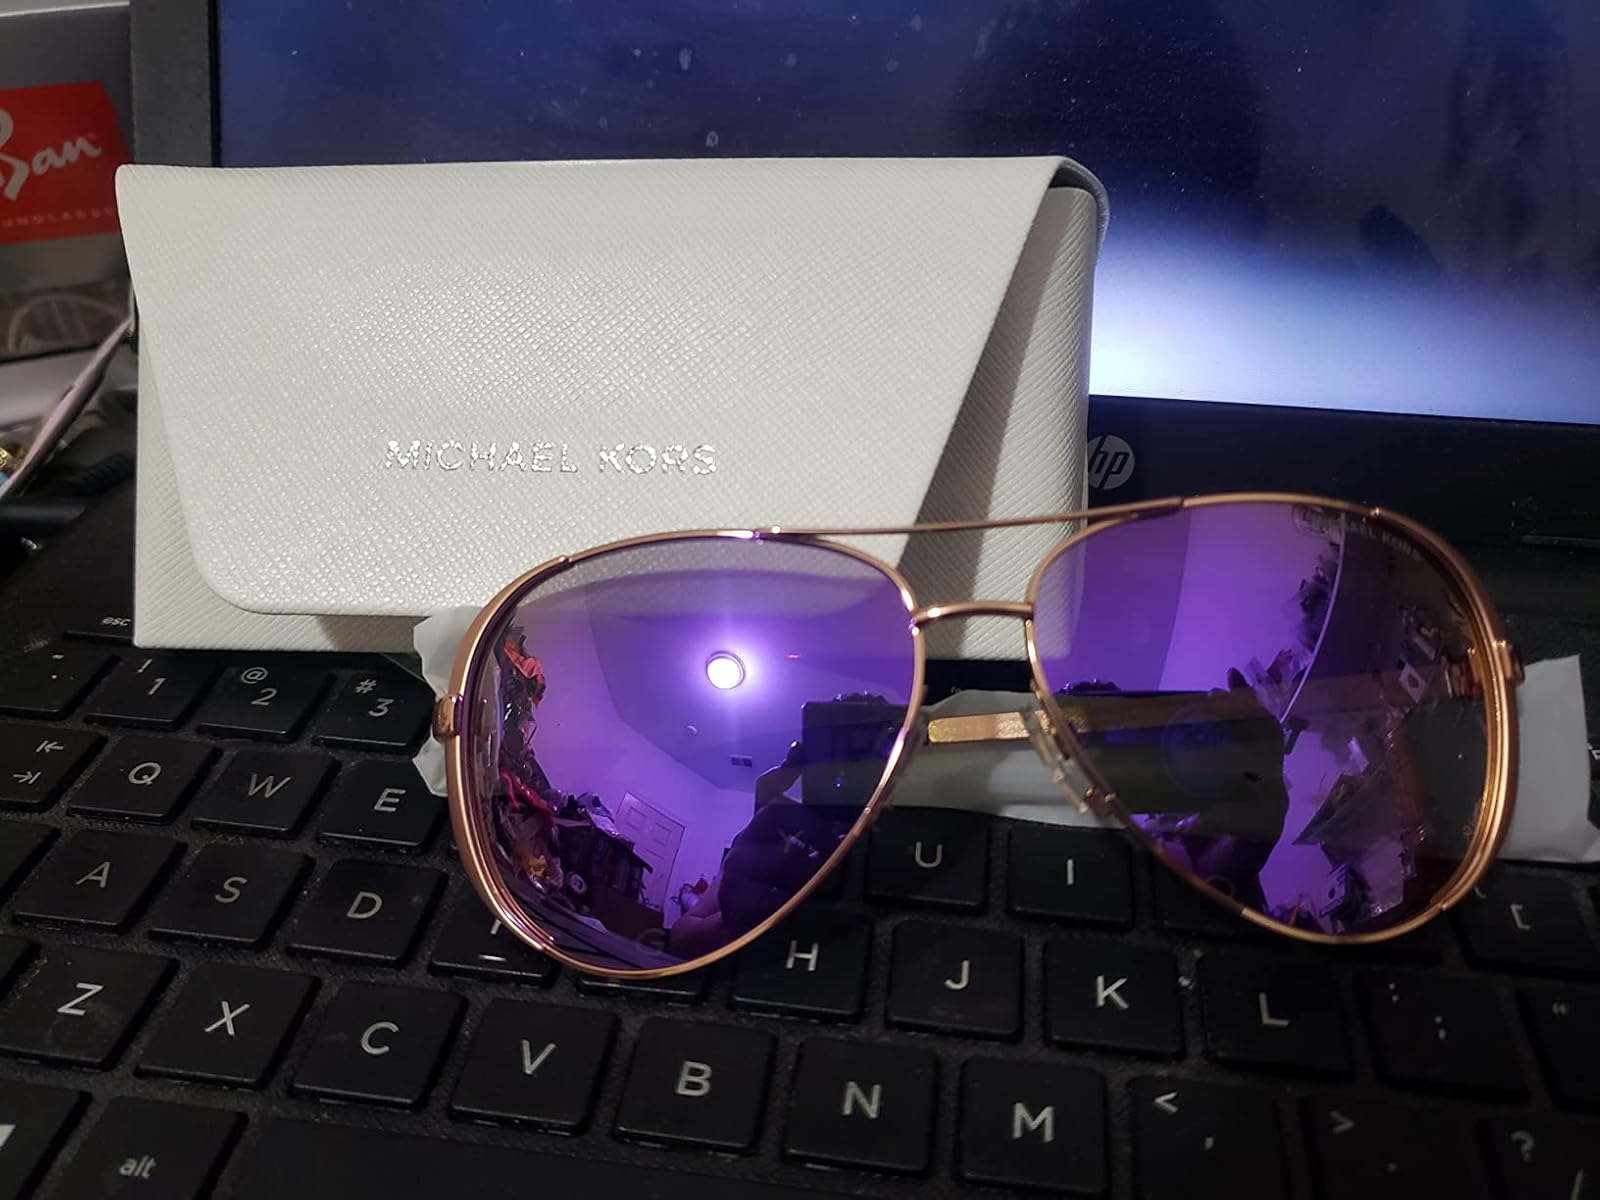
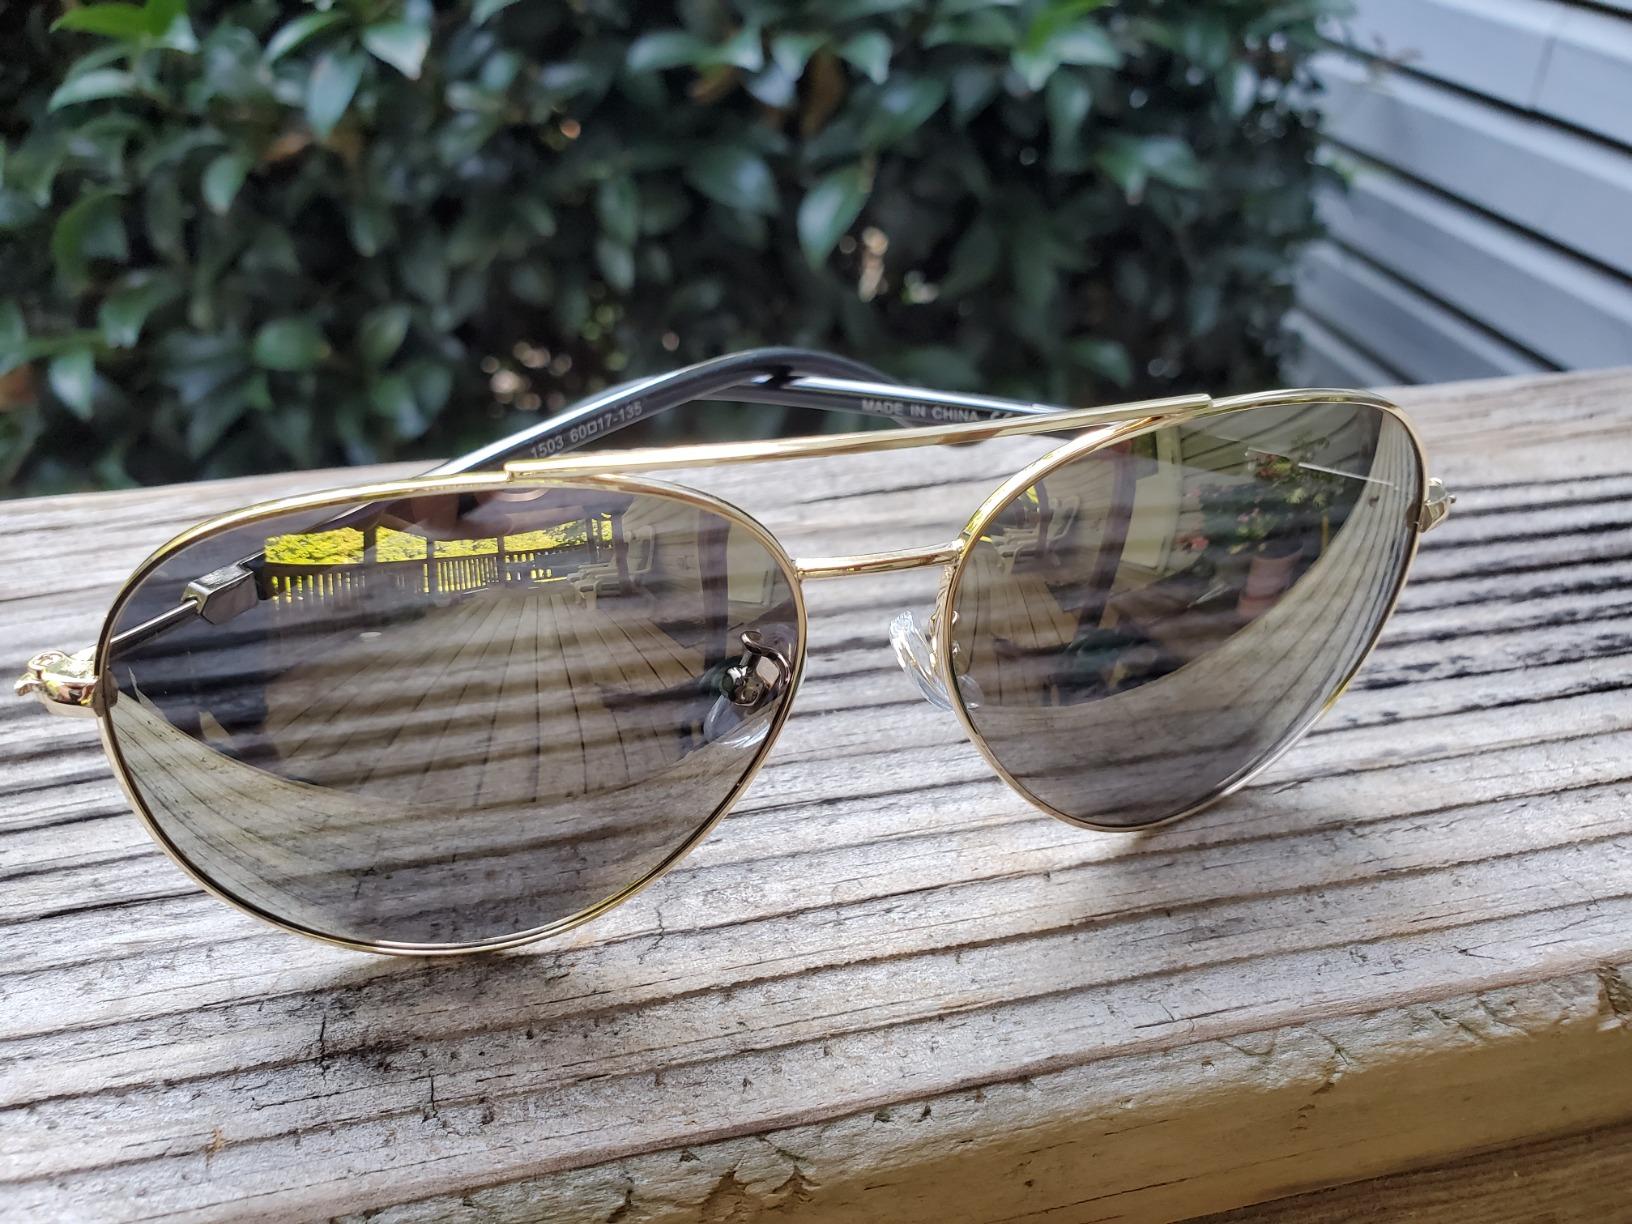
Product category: accessories_sunglasses
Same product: no